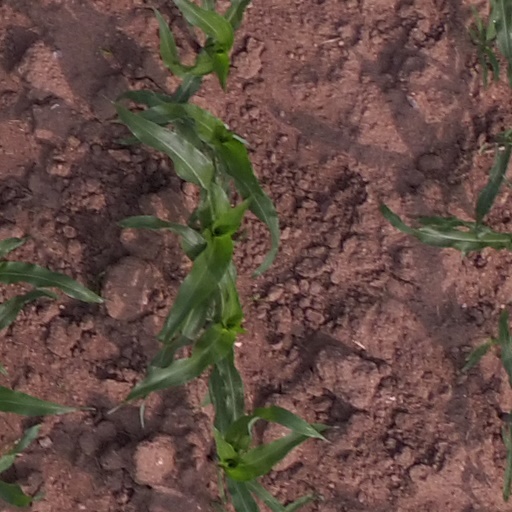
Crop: maize; corn